Gotland

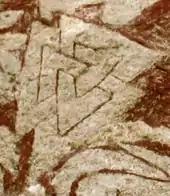
The valknut symbol has its most discovered examples on Gotland

The first modern day tourists came to Gotland during the 19th century and were known as "bathers". Gotland became very popular with socialites at the time through Princess Eugenie who lived in Västerhejde, in the west part of the island from the 1860s.